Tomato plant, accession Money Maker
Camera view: tilt-top (135 deg); turntable rotation: 300 degrees
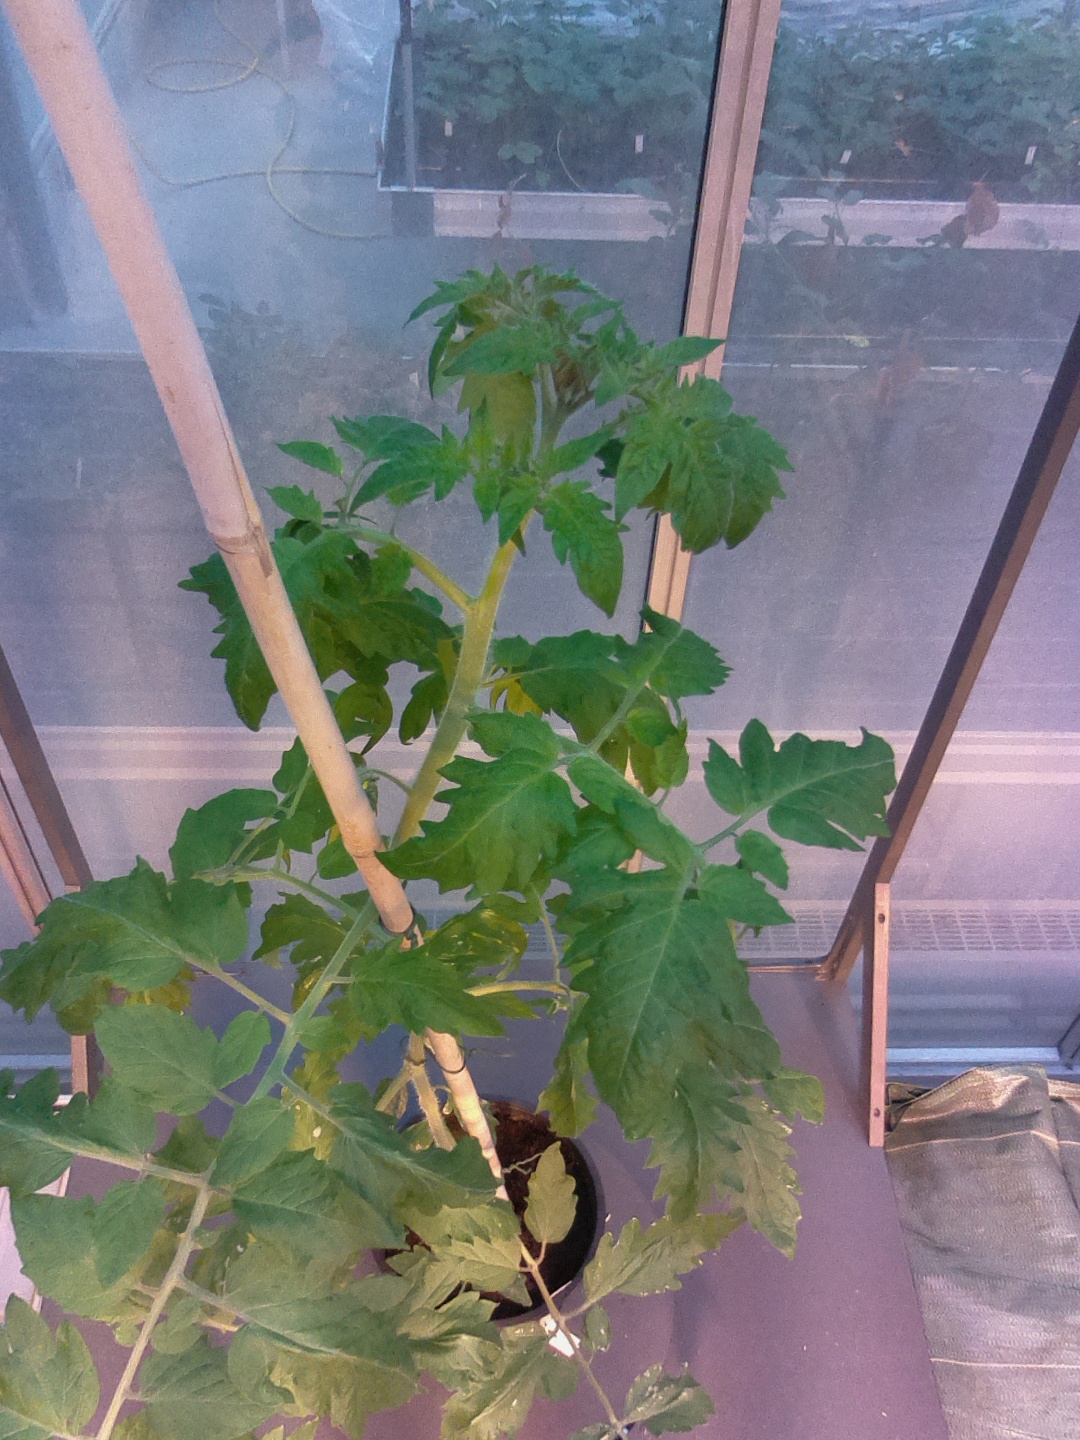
BBCH growth stage 61: 10%-20% of flowers open